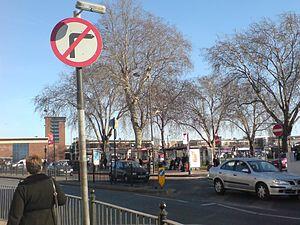
Turnpike Lane est une zone administrative du grand Londres